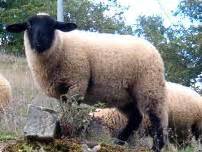
Label: pecora